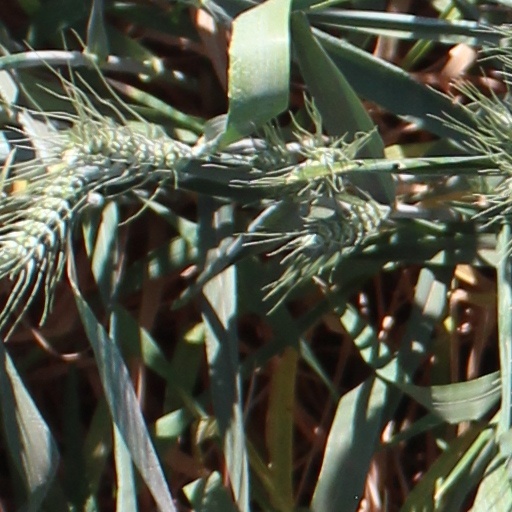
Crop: wheat